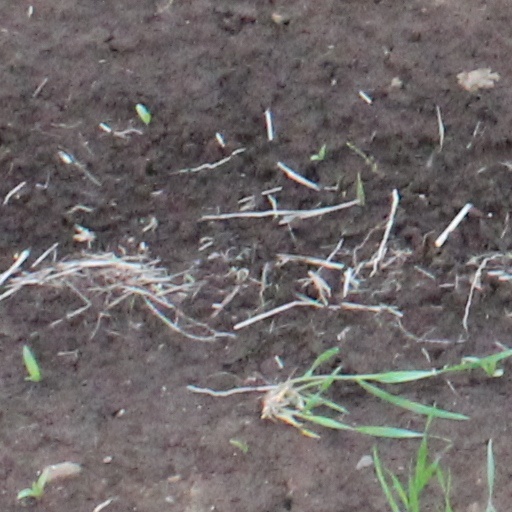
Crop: wheat